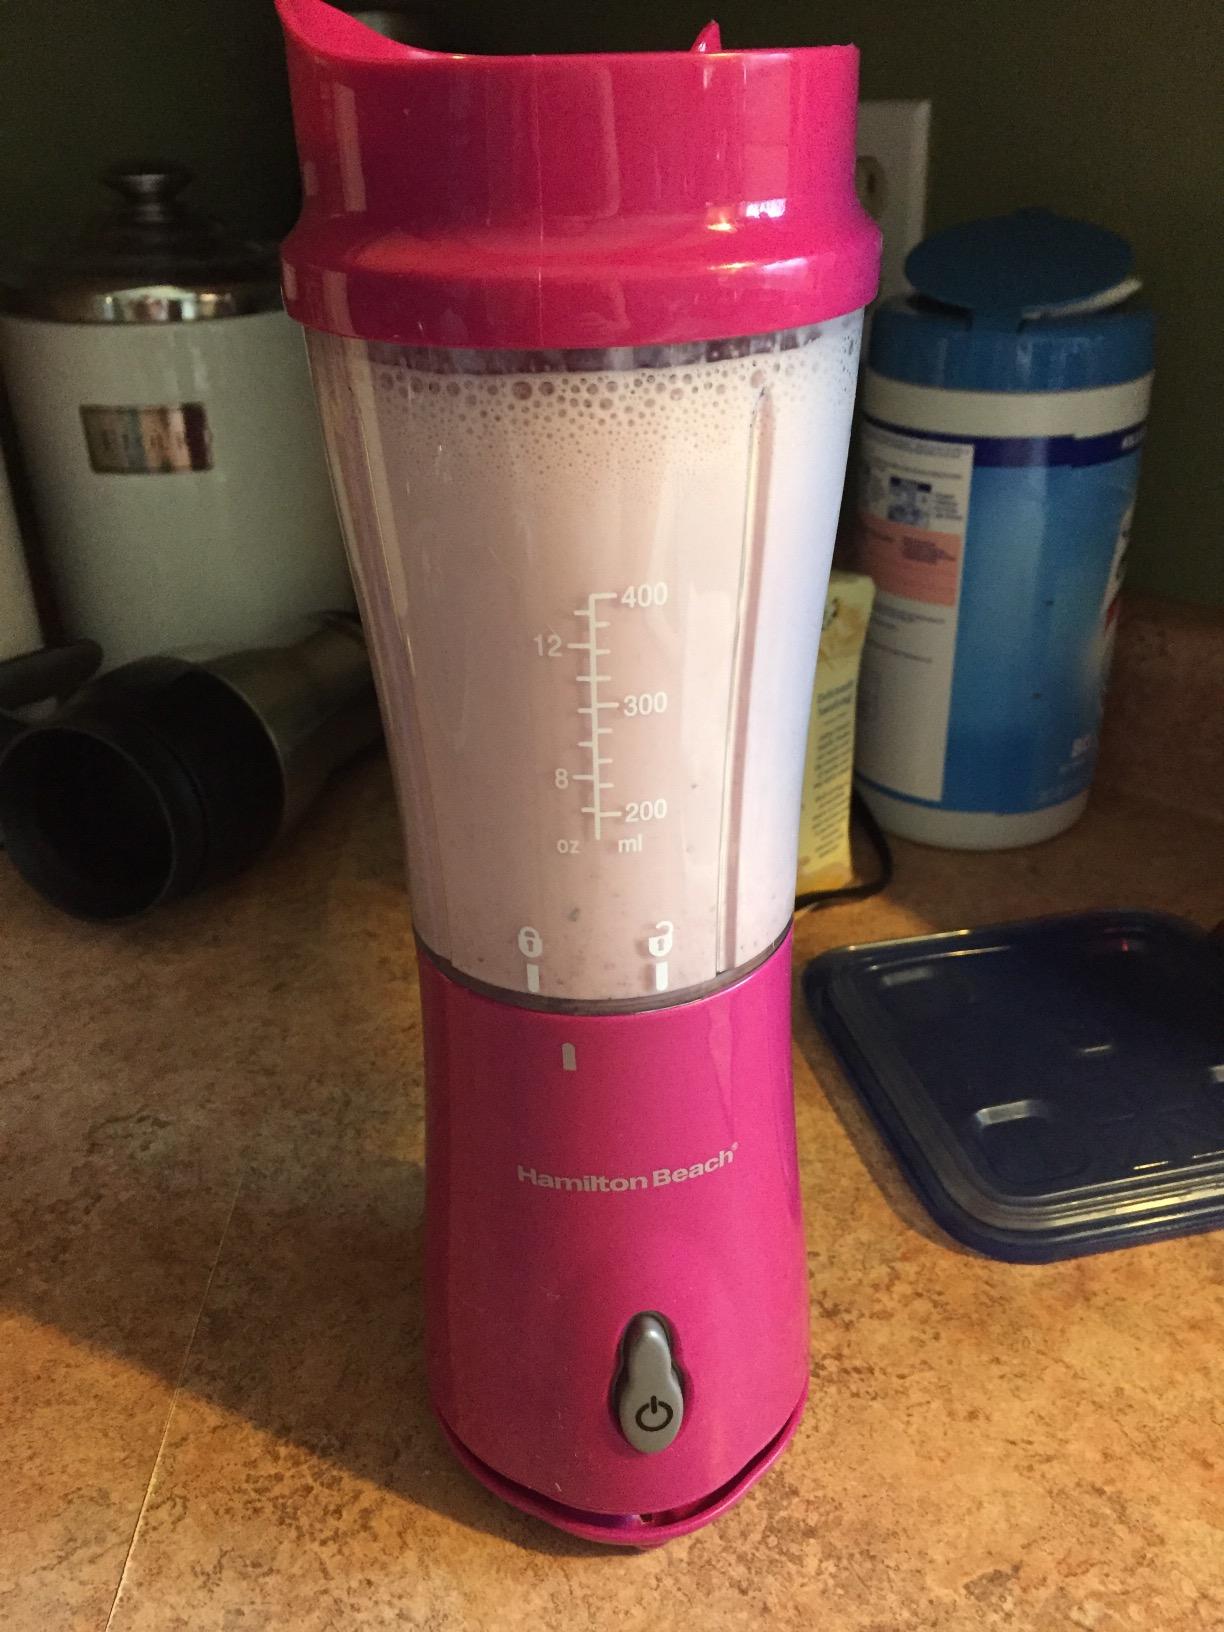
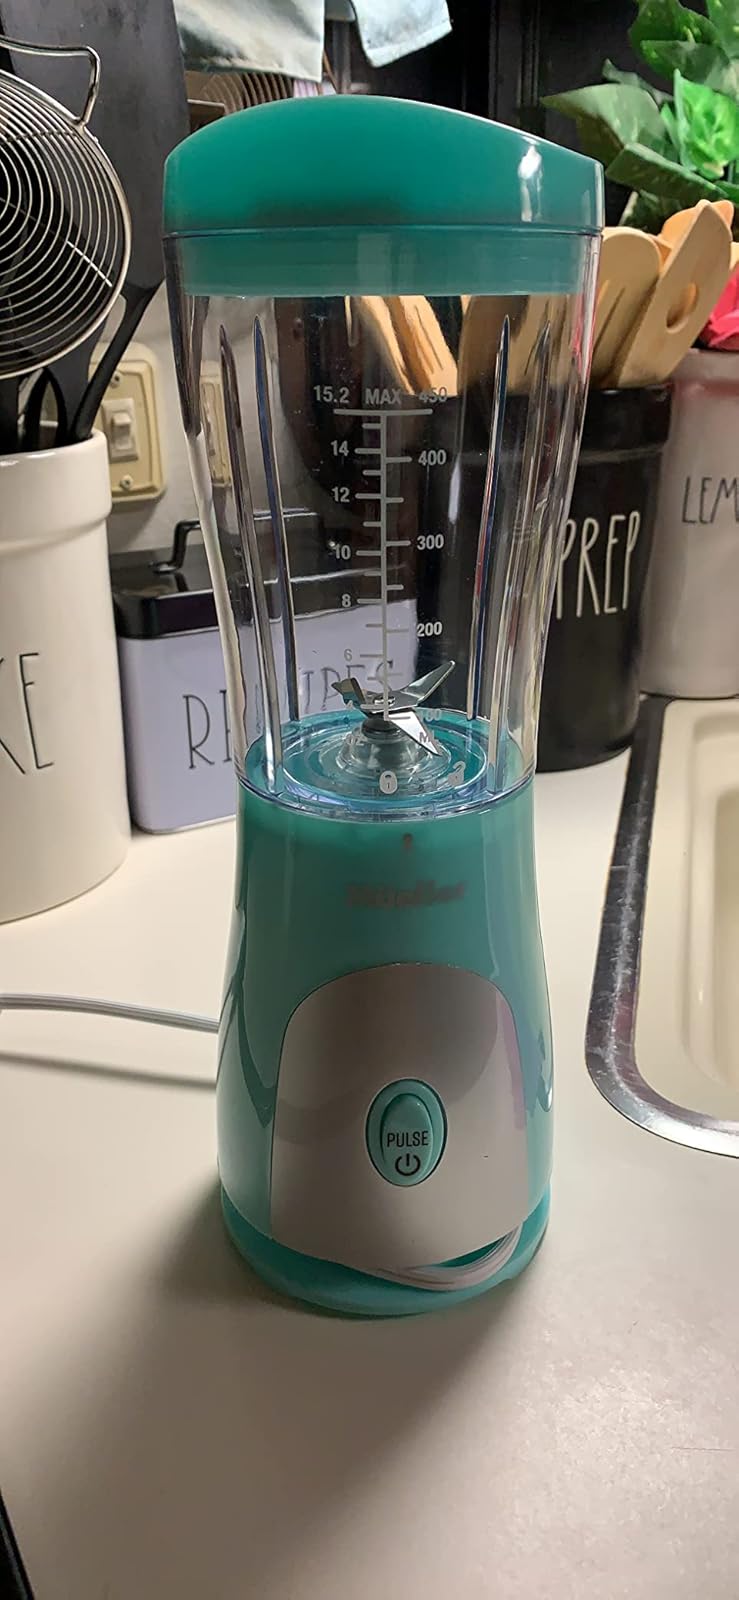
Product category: items_blender
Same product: no